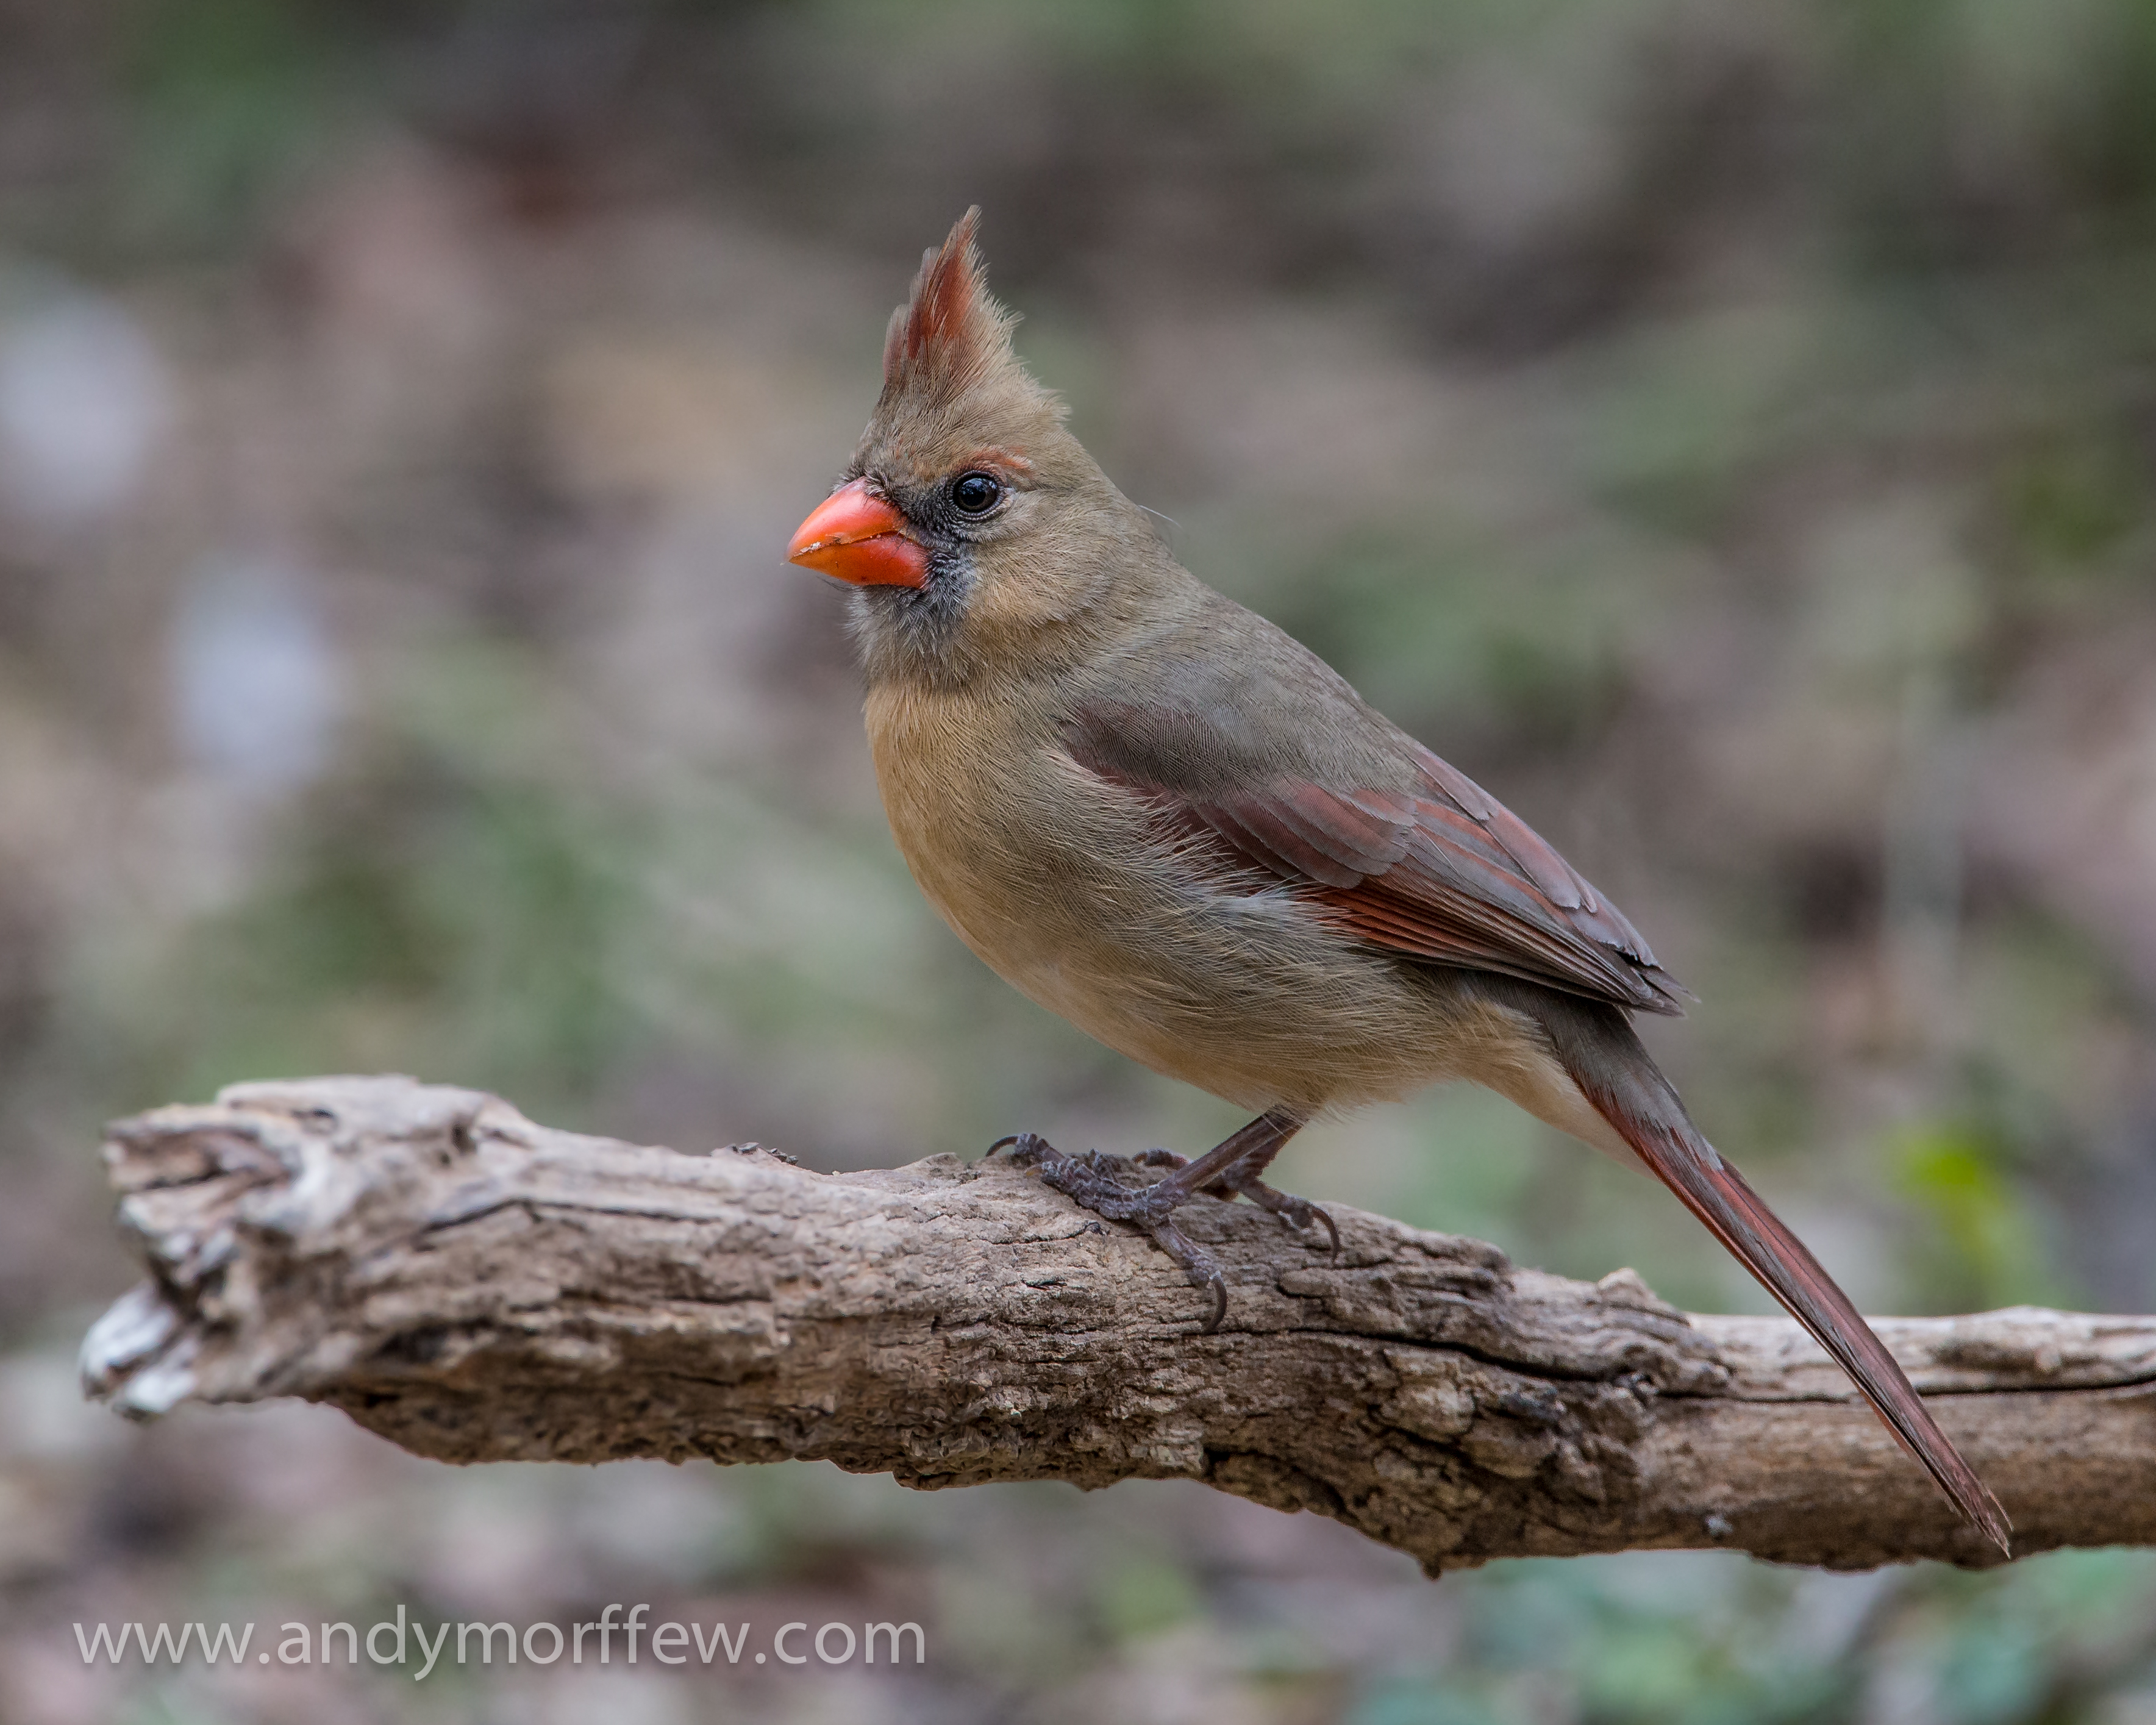
branch, bird, female, wildlife, beak, robin, fauna, vertebrate, texas, finch, cardinal, andymorffew, morffew, naturethroughthelens, eiap, northerncardinal, avianexcellence, schertz, warblerwoods, wren, old world flycatcher, perching bird, emberizidae, nightingale, ortolan bunting, european robin